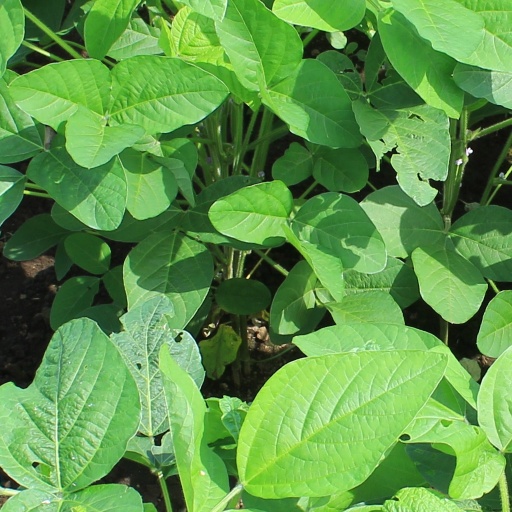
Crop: soybean